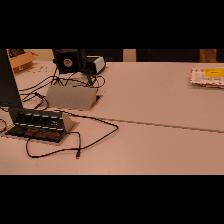
Label: NonHuman